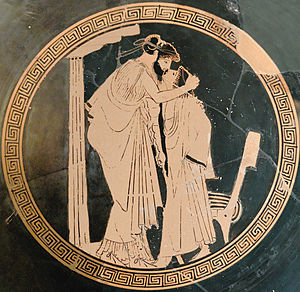
Menneskets seksualitets historie / Sex i forskellige kulturer / Antikken / Grækenland
En mand kysser sin yngre elsker, på en kop ca. 480BC
Seksuel adfærd og sociale konstruktioner om seksuel adfærd - tabuer, regulering samt social og politisk indflydelse - har haft stor indflydelse på de forskellige kulturer i verden siden forhistorisk tid.